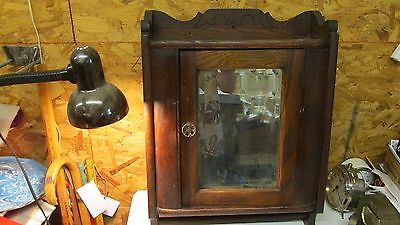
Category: cabinet